St Andrew's Church, Stoke Dry

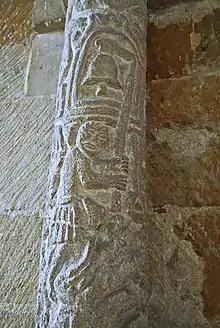
Carving of a bell-ringer on a chancel-arch shaft

The chapel and north wall of the chancel have Norman stonework. The chancel arch contains Norman carvings on the shafts either side of the arch; on the south shaft is a man pulling on a bell-rope.